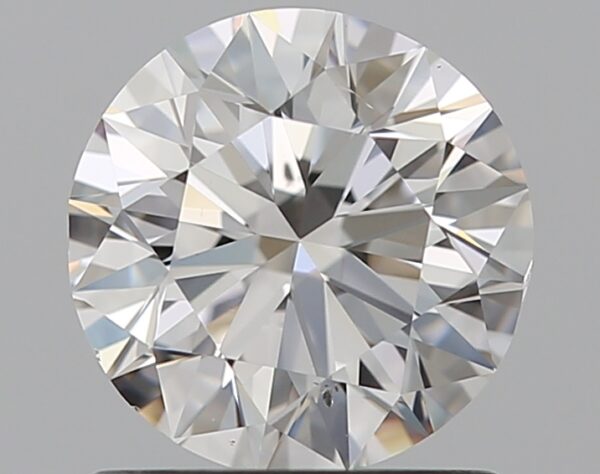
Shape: round
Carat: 1
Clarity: SI1
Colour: D
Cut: EX
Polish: EX
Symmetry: VG
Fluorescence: F
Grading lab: GIA
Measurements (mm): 6.32 x 6.38 x 3.98